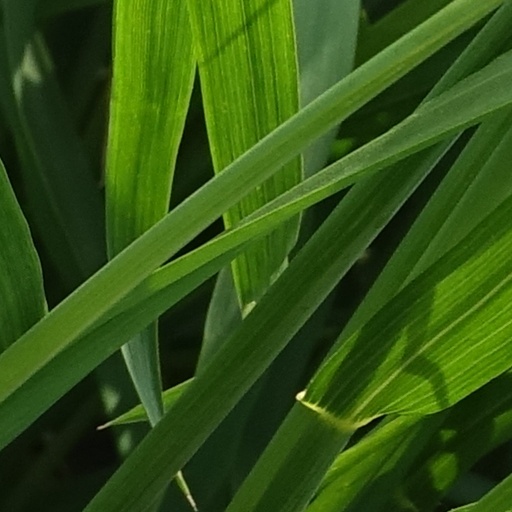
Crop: wheat